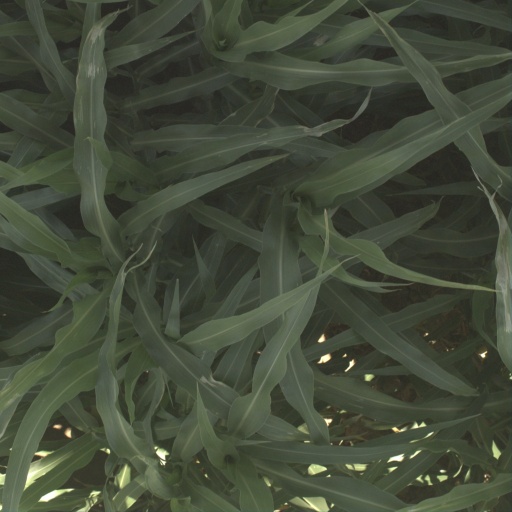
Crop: sorghum